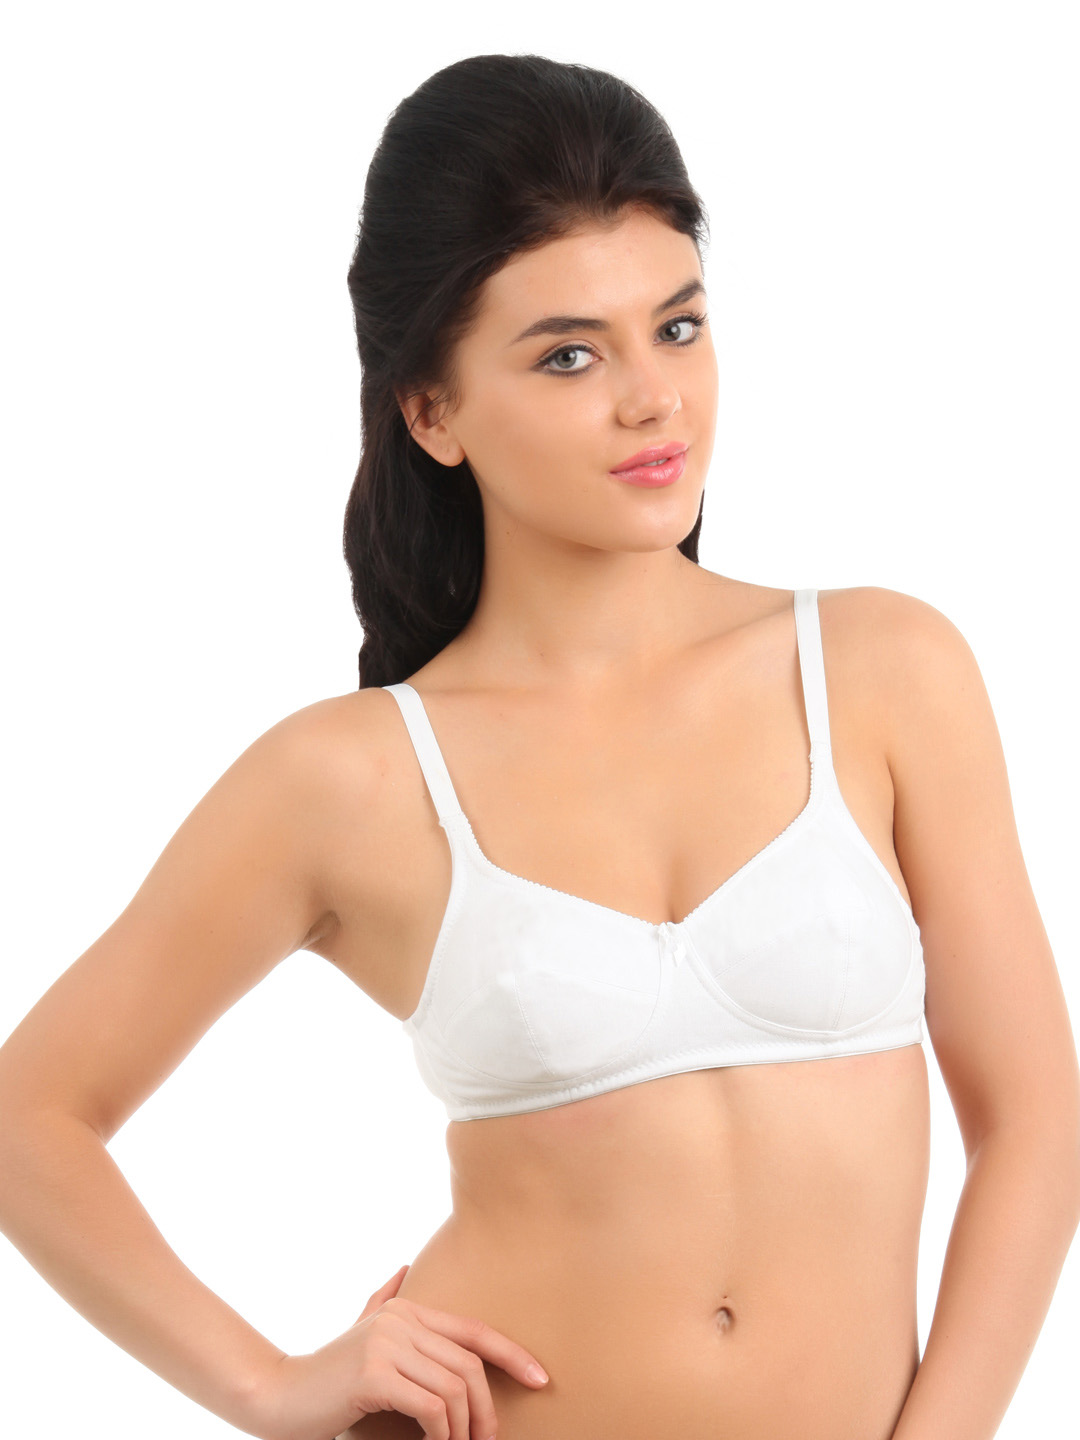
Biara Women White Bra
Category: Apparel / Innerwear / Bra
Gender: Women
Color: White
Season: Summer 2017
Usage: Casual